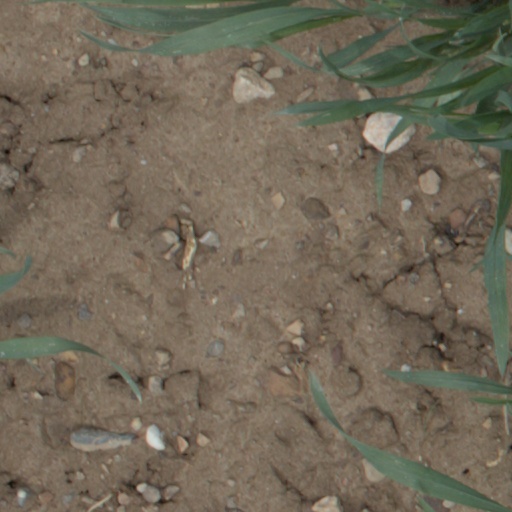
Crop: wheat